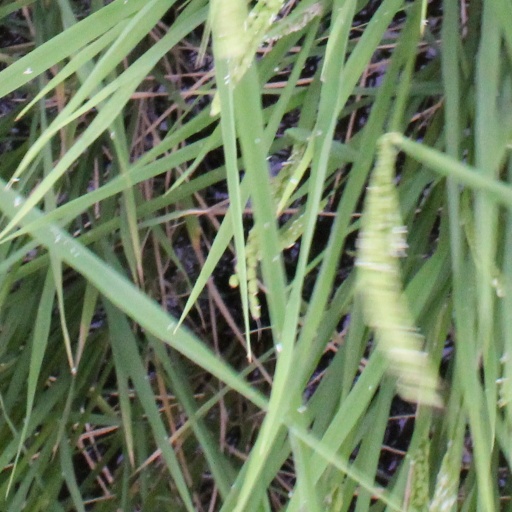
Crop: rice